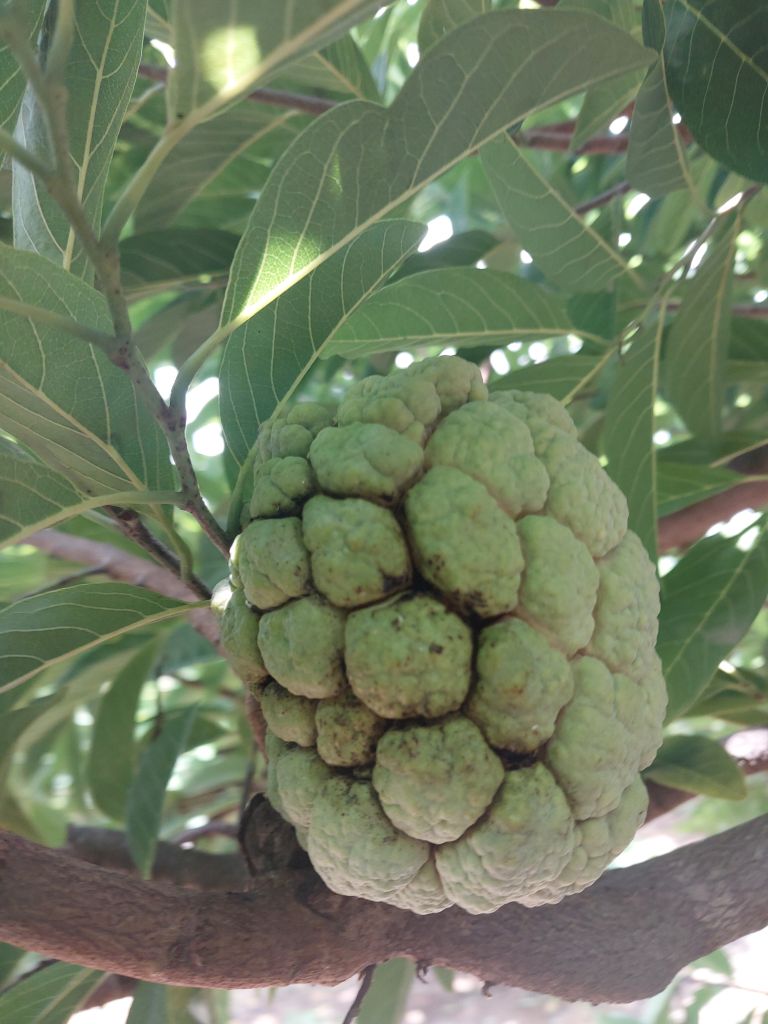
Disease label: Athracnose